Question: Please indicate a possible affordance area of the bench that can be used for sitting on
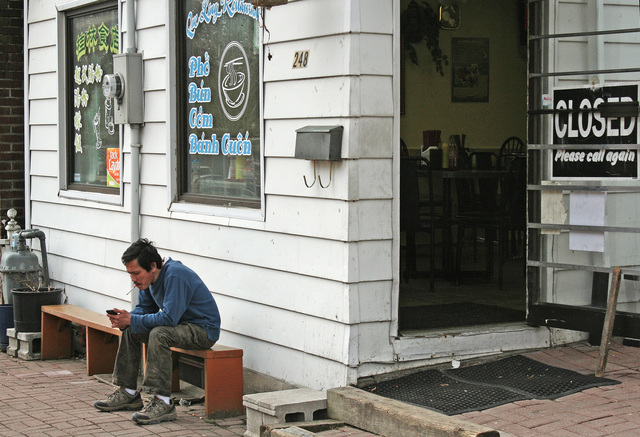
Answer: [40.947, 299, 246.947, 357.043]